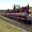
Label: train